Auckland Mounted Rifles Regiment

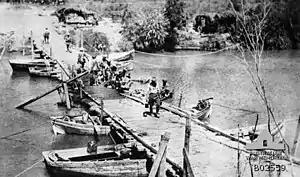
The Damieh bridge, over the River Jordan, on the main road between Nablus and Es Salt.

The regiment spent most of April on patrol and guard duties to the west of the River Jordan. The Rugby football team were presented, by Lieutenant-General Harry Chauvel, commanding the Desert Mounted Corps, with the division's cup for being the champion team. The second raid across the Jordan on Es Salt began on 29 April, with the brigade initially being held in reserve. The operation had similar problems as the first raid, and on 30 April the brigade was moved forward. The Wellington Mounted Rifles and Canterbury Mounted Rifles were ordered to support the assault by the infantry at Nimrin, while the regiment remained in reserve. At 09:30 the 4th Squadron was sent forward to support the Canterbury Mounted Rifles, but a Turkish artillery barrage, by at least four batteries, landed to their front, preventing them going forward. The artillery fire increased and the rest of the regiment had to retire to put the horses out of harm's way. Without making further progress that day, the regiment returned to the Ghoraniyeh bridgehead for the night. More Turkish reinforcements arrived overnight and opposition to any British advance was increasing. Eventually the regiment was ordered to gallop forward to the front line, deploying to cover along the track from Es Salt. One of the first things they observed was a party of RHA artillerymen going back without their guns, which they had been forced to abandon. The 3rd and 4th Squadrons began digging trenches, as the regiment had to hold a position covering the only way back for the 4th Light Horse Brigade, to their front. On 2 May the Australians were ordered to withdraw, reaching the regiment's position the next day. That night the regiment withdrew to a ford at Auja, where engineers were constructing a pontoon bridge. The regiment remained there alone the next day while the rest of the NZMRB returned to their previous camp near Jericho. The regiment was relieved the next day and rejoined the brigade.